Edgar Meyer

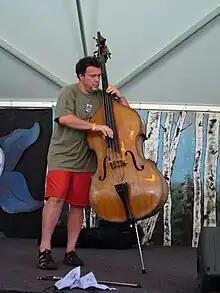

Edgar Meyer (born November 24, 1960) is an American bassist and composer. His styles include classical, bluegrass, newgrass, and jazz. He has won seven Grammy Awards and been nominated ten times.